Brian Taylor (Australian footballer)

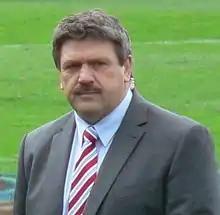
Taylor in 2010 working for Fox Sports.

On television, Taylor was an AFL commentator for the Nine Network from 2002 until the station lost the broadcasting rights in 2006 to the Seven Network, he mainly called Sunday matches with Brayshaw and Garry Lyon. He remained with the station as a panellist on "The Sunday Footy Show" until 2010 while also being the host of "AFL Teams" and calling a Sunday match on Fox Sports from 2009 to 2011.